Faisal Manap

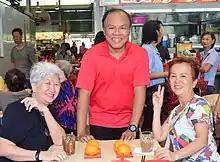
Faisal on a walkabout

Faisal joined the WP in February 2006 and first entered politics during the 2011 general election as part of a five-member WP team contesting in Aljunied GRC against the governing People's Action Party (PAP). The WP team won with 54.72% of the vote, the first opposition victory in a GRC in Singaporean history. He was subsequently assigned to the Kaki Bukit division of the GRC. The WP retained Aljunied GRC in the subsequent general elections. Within the Aljunied–Hougang Town Council, Faisal served as chairman of the Estate and Liaison Committee (2013–2018), chairperson (2018–2021), and vice-chairperson (2021–2022).